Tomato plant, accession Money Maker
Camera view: vertical (180 deg); turntable rotation: 0 degrees
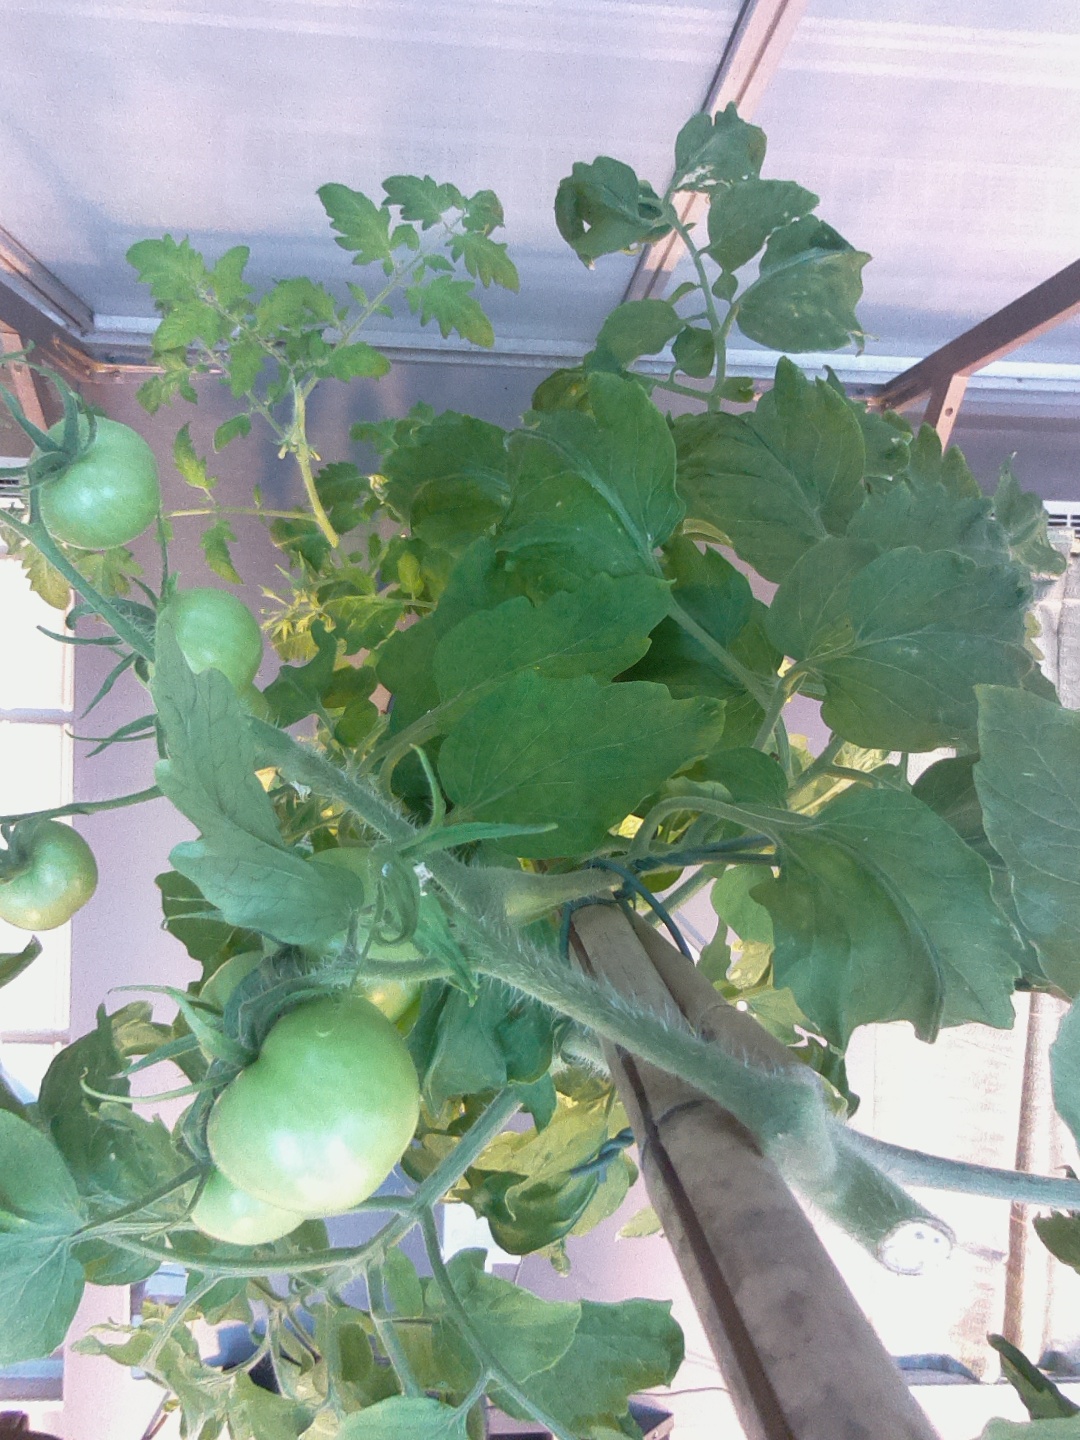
BBCH growth stage 74: 40%-50% of final fruit size